1905–06 New Brompton F.C. season

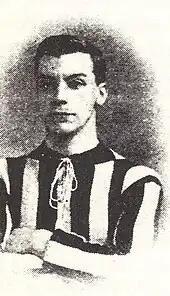
Percy Barnfather made 24 appearances during the season.

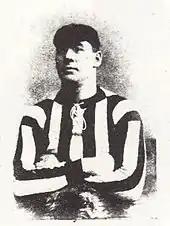
Goalkeeper Fred Griffiths played 18 times. At the time, goalkeepers wore the same colours as their teammates.

During the season, 23 players made at least one appearance for New Brompton. Joe Walton made the most; he played in 36 of the team's 37 competitive games, missing only one league game. Travers and Joe Elliott also made 30 or more appearances and four others played more than 25 times. Two players made only one appearance each: Albert Webb and a player recorded only as Page. Marriott was the top goalscorer; he scored four times in the Southern League and once in the FA Cup. His total of five goals was the lowest with which a player had finished a season as top scorer in the club's history. Arthur Beadsworth scored four goals and two players scored three each; no other player scored more than once.